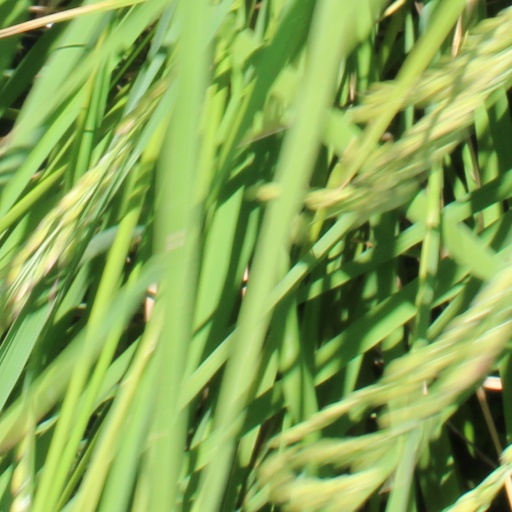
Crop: rice